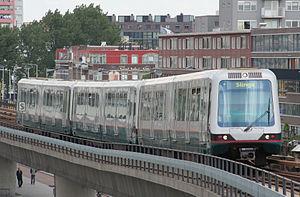
Le métro de Rotterdam est un des services de transport en commun desservant la ville de Rotterdam et son agglomération.